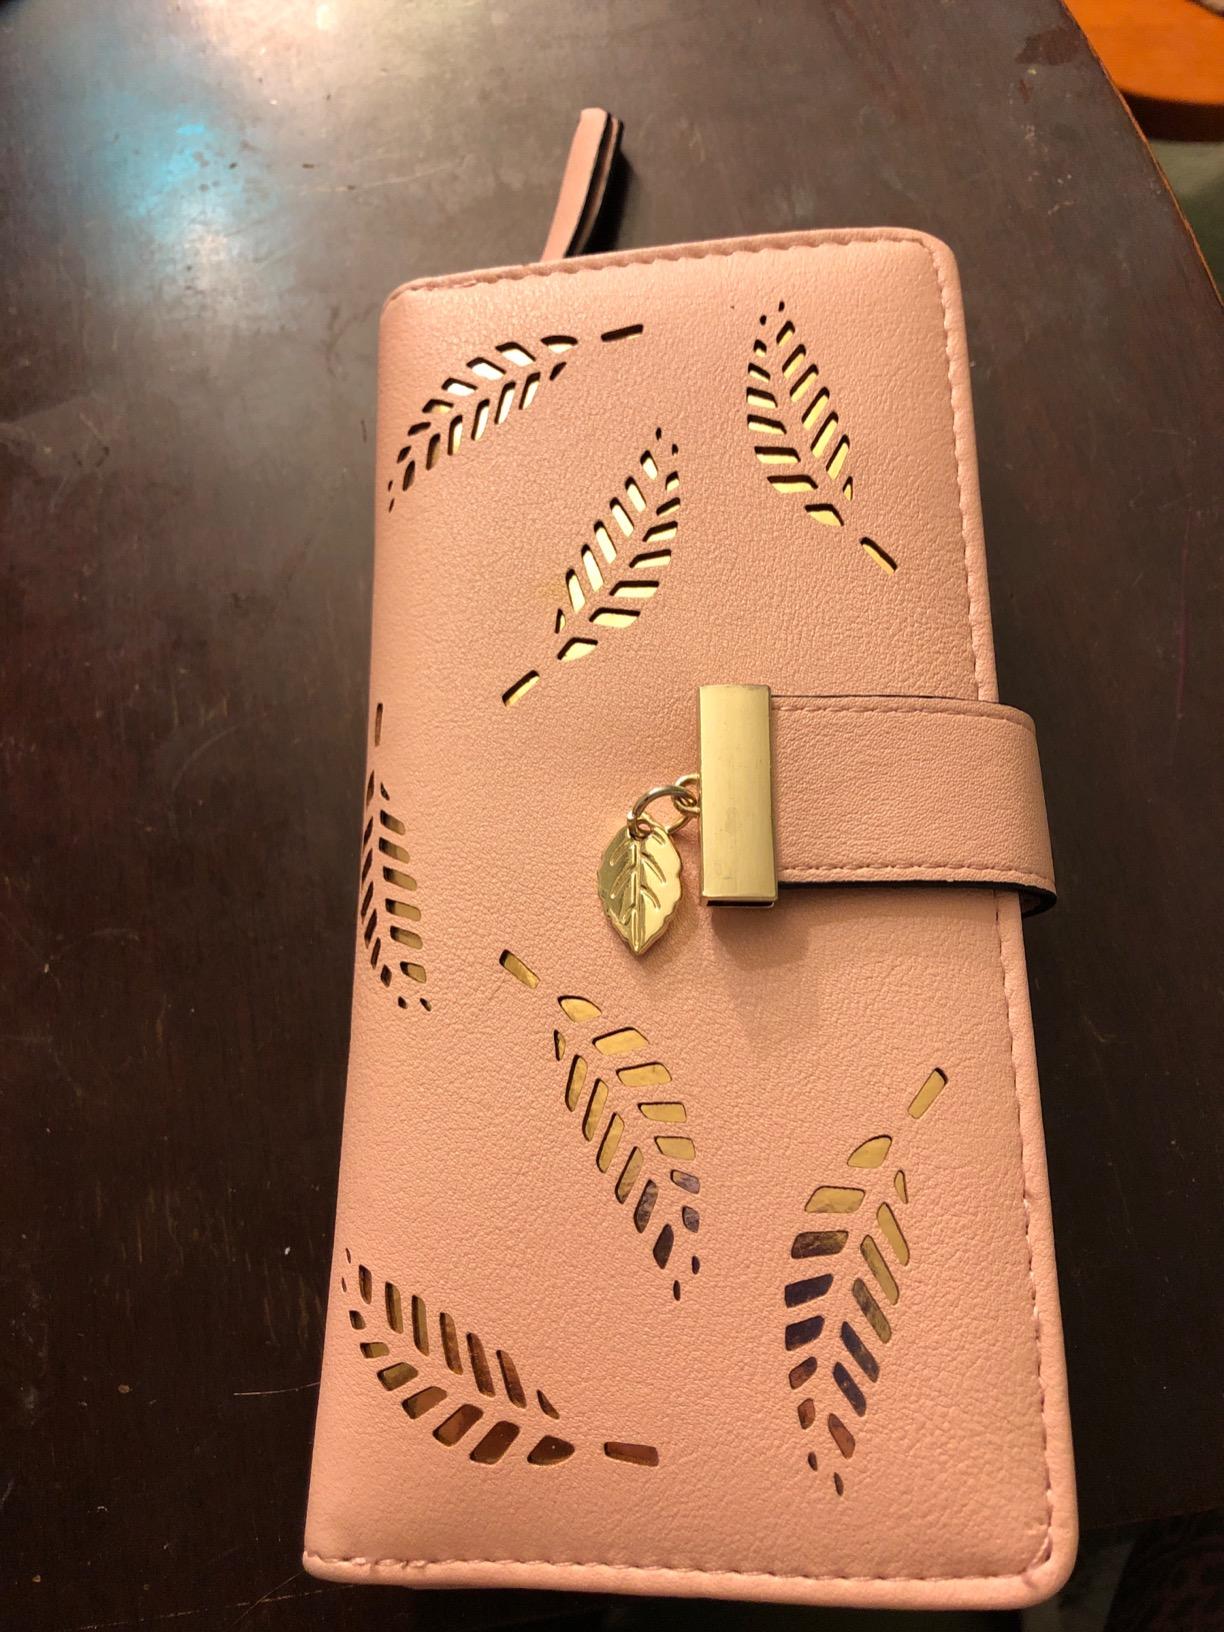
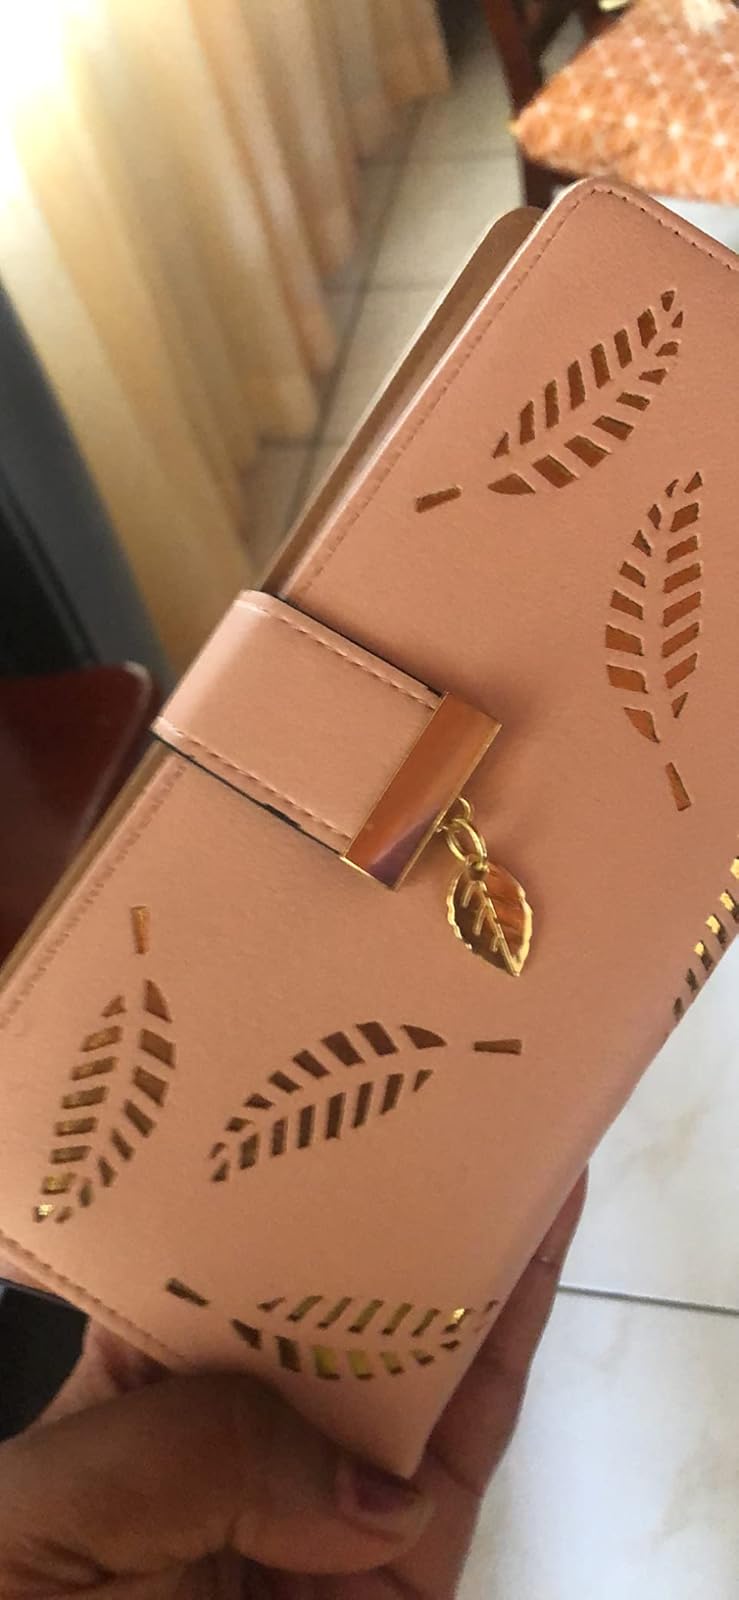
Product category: accessories_handbag
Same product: yes